Alebrije

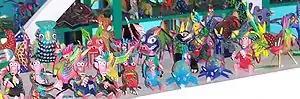
Alebrijes for sale in Arrazola

Almost all alebrije carvers in Oaxaca use the wood of trees from the genus "Bursera" (Family Burseraceae), with a preference for the species "B. glabrifolia", which is locally called copalle or copalillo. This tree is typically found in dry tropical forests in Oaxaca and neighboring states. The exceptions are Isidro Cruz of Tilcajete, who uses "zompantle" ("Erythrina coralloides") and the Manuel Jimenez family, which carves in tropical cedar ("Cedrela odorata") imported from Guatemala.